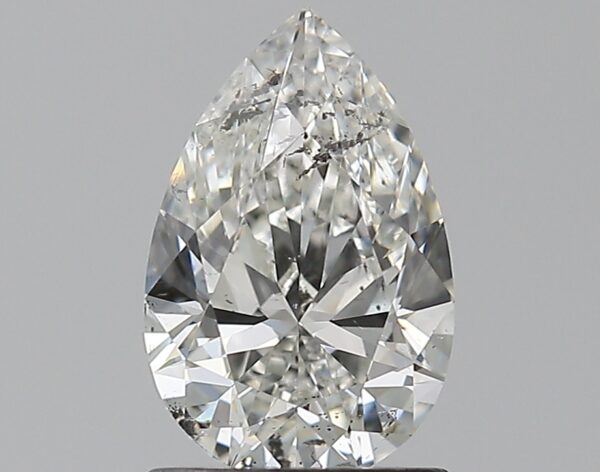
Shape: pear
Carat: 1.01
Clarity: SI2
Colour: G
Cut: EX
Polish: EX
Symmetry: EX
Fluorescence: N
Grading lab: HRD
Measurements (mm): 8.7 x 5.66 x 3.44